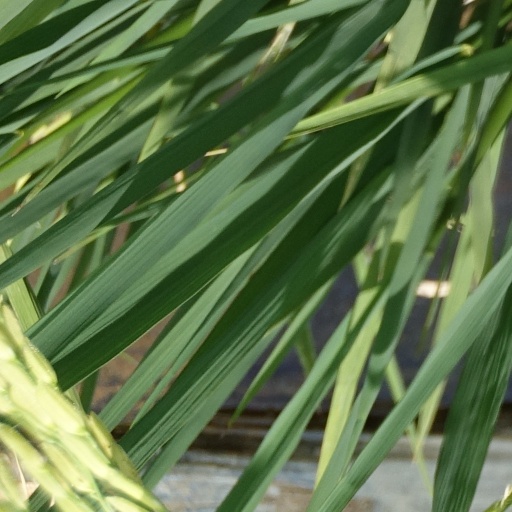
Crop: rice